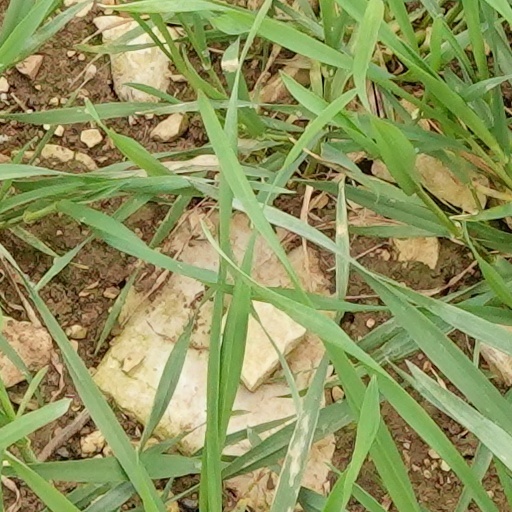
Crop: wheat